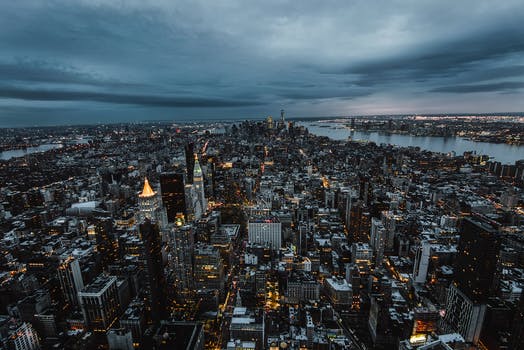
Label: No Watermark